Pontiac Streamliner

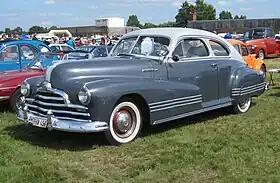
1947 Pontiac Streamliner Deluxe coupe

The Pontiac Streamliner is a full-size car produced by the Pontiac Division of General Motors from 1942 until 1952. It was a popular mid-priced vehicle on Pontiac’s high end during the recovery from the Great Depression and immediately after World War II.